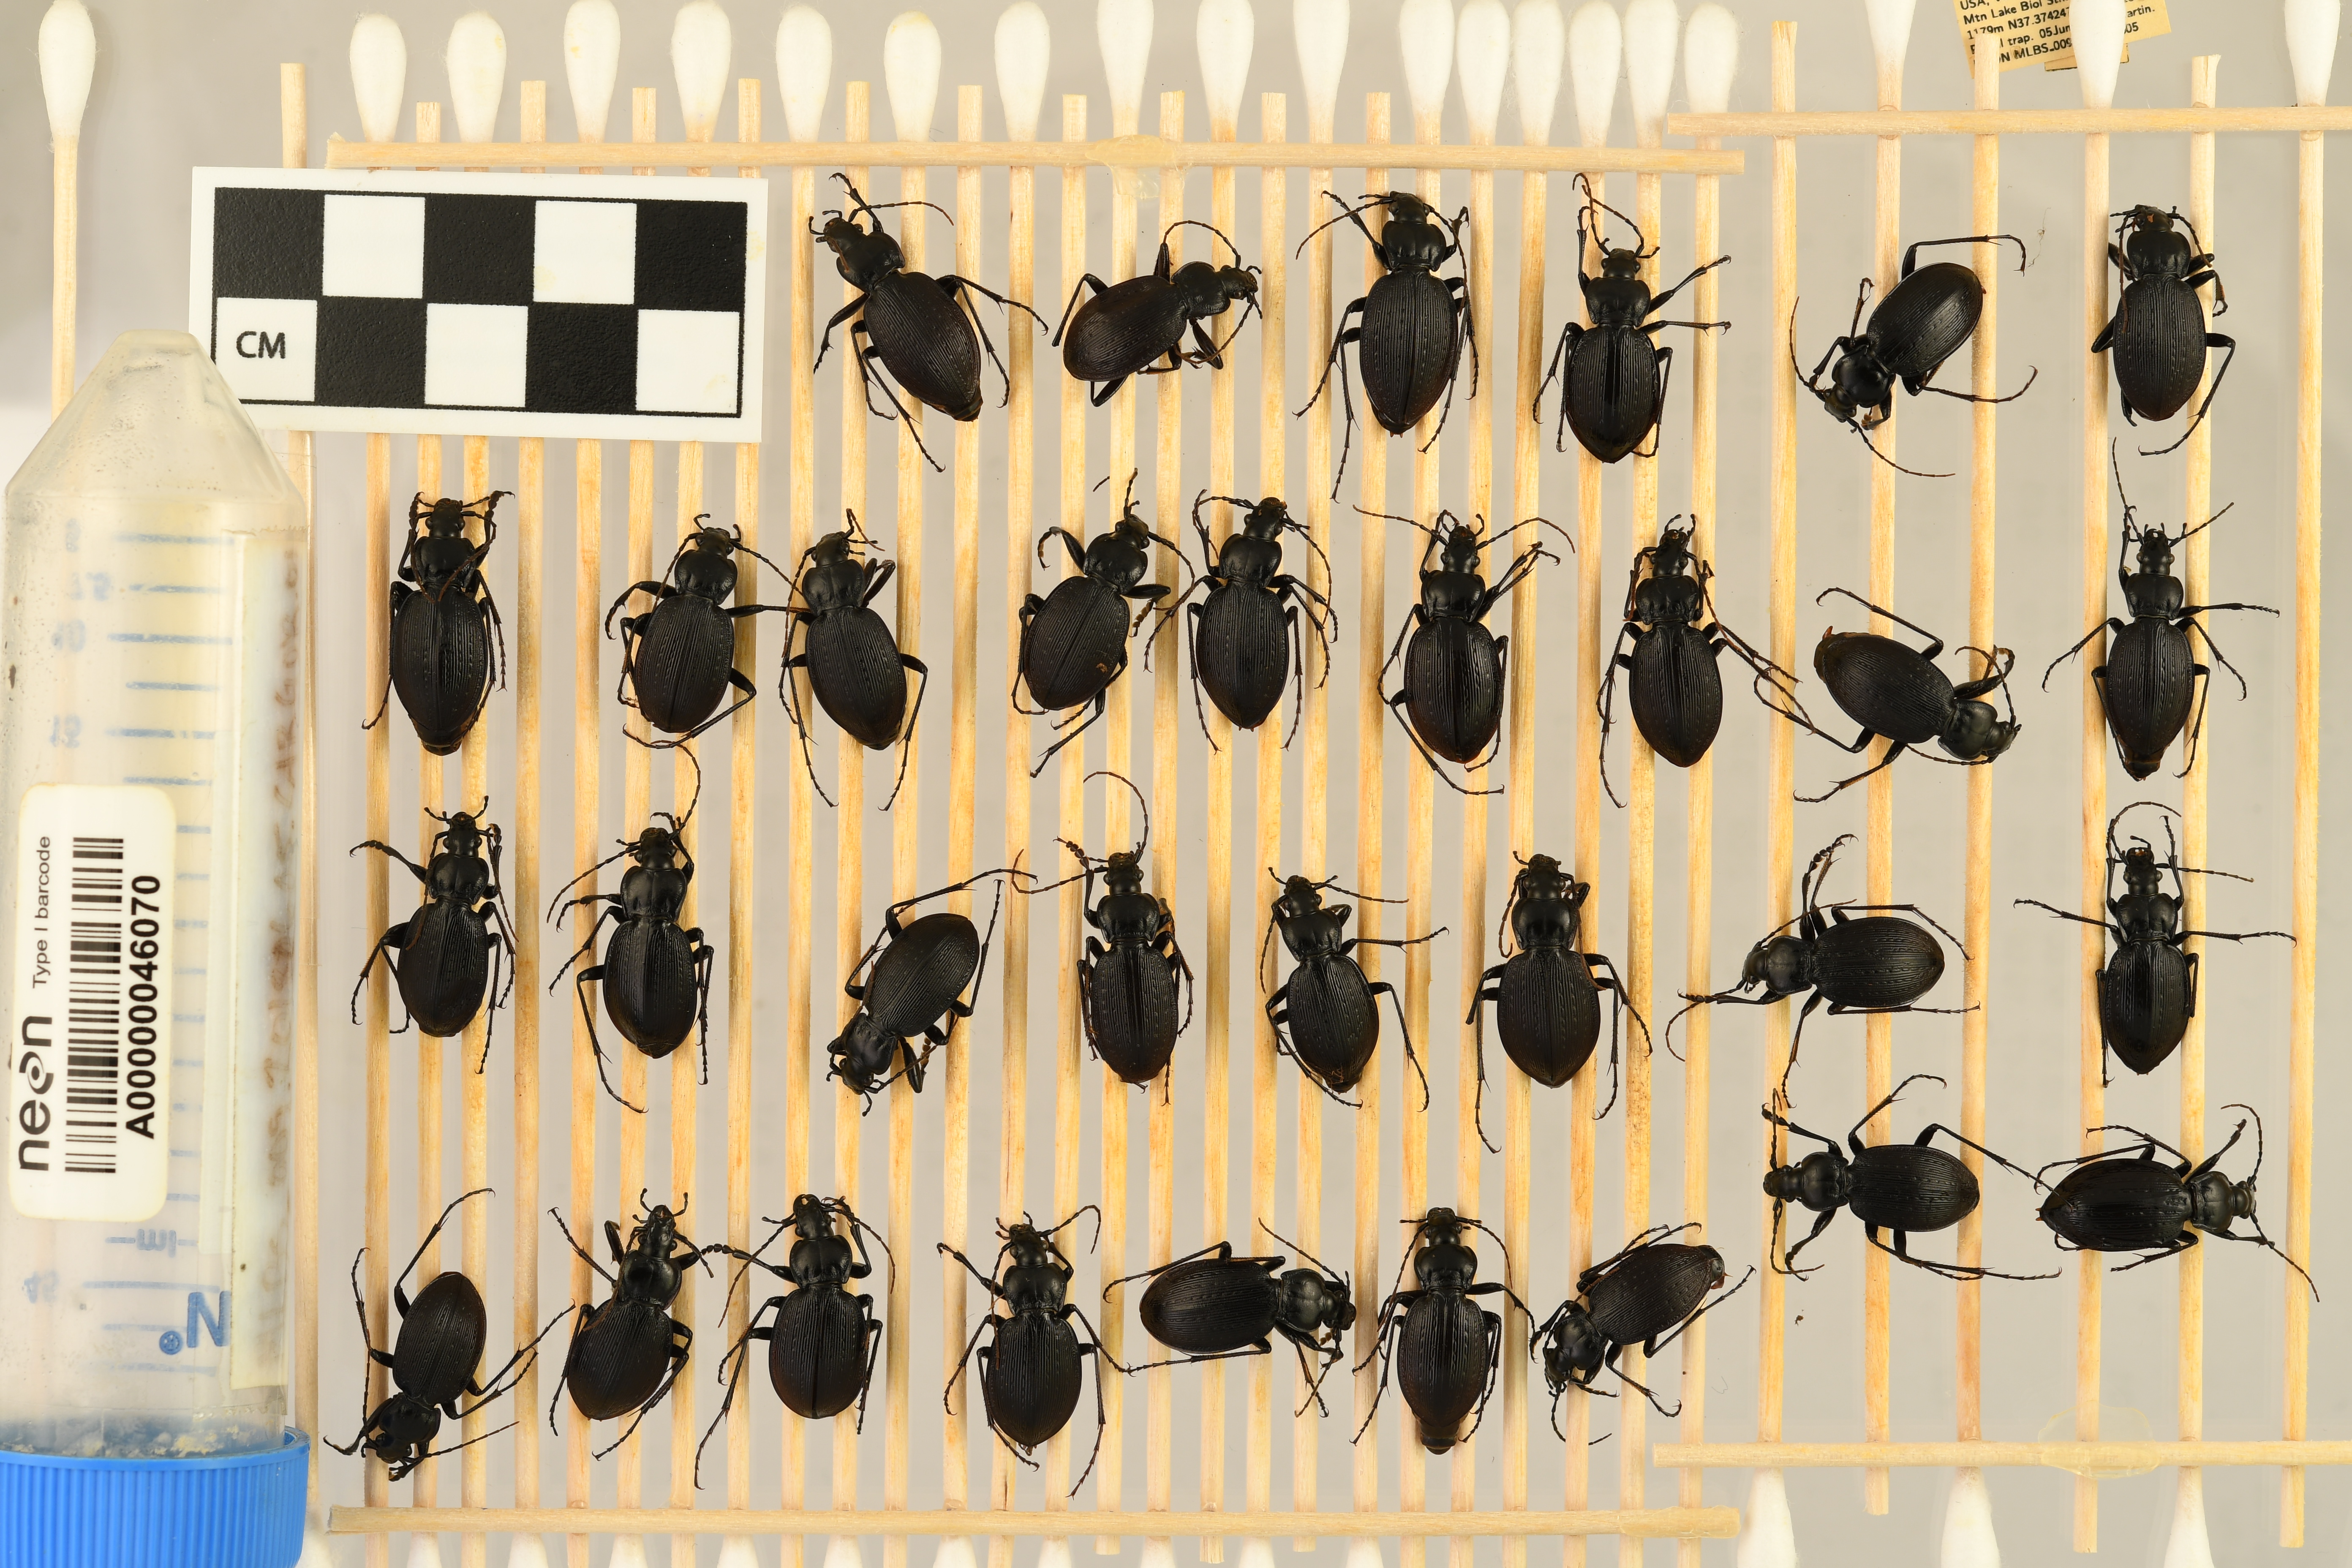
Carabus goryi — Mountain Lake Biological Station NEON, plot MLBS_009. Beetle 1, ElytraLength: 1.421 cm (lying flat: Yes)

Carabus goryi — Mountain Lake Biological Station NEON, plot MLBS_009. Beetle 1, ElytraWidth: 0.6882 cm (lying flat: Yes)

Carabus goryi — Mountain Lake Biological Station NEON, plot MLBS_009. Beetle 2, ElytraLength: 1.321 cm (lying flat: No)

Carabus goryi — Mountain Lake Biological Station NEON, plot MLBS_009. Beetle 2, ElytraWidth: 0.6371 cm (lying flat: No)

Carabus goryi — Mountain Lake Biological Station NEON, plot MLBS_009. Beetle 3, ElytraLength: 1.511 cm (lying flat: No)

Carabus goryi — Mountain Lake Biological Station NEON, plot MLBS_009. Beetle 3, ElytraWidth: 0.6816 cm (lying flat: No)

Carabus goryi — Mountain Lake Biological Station NEON, plot MLBS_009. Beetle 4, ElytraLength: 1.359 cm (lying flat: Yes)

Carabus goryi — Mountain Lake Biological Station NEON, plot MLBS_009. Beetle 4, ElytraWidth: 0.6053 cm (lying flat: Yes)

Carabus goryi — Mountain Lake Biological Station NEON, plot MLBS_009. Beetle 5, ElytraLength: 1.284 cm (lying flat: Yes)

Carabus goryi — Mountain Lake Biological Station NEON, plot MLBS_009. Beetle 5, ElytraWidth: 0.6386 cm (lying flat: Yes)

Carabus goryi — Mountain Lake Biological Station NEON, plot MLBS_009. Beetle 6, ElytraLength: 1.42 cm (lying flat: Yes)

Carabus goryi — Mountain Lake Biological Station NEON, plot MLBS_009. Beetle 6, ElytraWidth: 0.6542 cm (lying flat: Yes)

Carabus goryi — Mountain Lake Biological Station NEON, plot MLBS_009. Beetle 7, ElytraLength: 1.444 cm (lying flat: Yes)

Carabus goryi — Mountain Lake Biological Station NEON, plot MLBS_009. Beetle 7, ElytraWidth: 0.6171 cm (lying flat: Yes)

Carabus goryi — Mountain Lake Biological Station NEON, plot MLBS_009. Beetle 8, ElytraLength: 1.371 cm (lying flat: Yes)

Carabus goryi — Mountain Lake Biological Station NEON, plot MLBS_009. Beetle 8, ElytraWidth: 0.6646 cm (lying flat: Yes)

Carabus goryi — Mountain Lake Biological Station NEON, plot MLBS_009. Beetle 9, ElytraLength: 1.347 cm (lying flat: Yes)

Carabus goryi — Mountain Lake Biological Station NEON, plot MLBS_009. Beetle 9, ElytraWidth: 0.6798 cm (lying flat: Yes)

Carabus goryi — Mountain Lake Biological Station NEON, plot MLBS_009. Beetle 10, ElytraLength: 1.347 cm (lying flat: Yes)

Carabus goryi — Mountain Lake Biological Station NEON, plot MLBS_009. Beetle 10, ElytraWidth: 0.6521 cm (lying flat: Yes)

Carabus goryi — Mountain Lake Biological Station NEON, plot MLBS_009. Beetle 11, ElytraLength: 1.42 cm (lying flat: Yes)

Carabus goryi — Mountain Lake Biological Station NEON, plot MLBS_009. Beetle 11, ElytraWidth: 0.6541 cm (lying flat: Yes)

Carabus goryi — Mountain Lake Biological Station NEON, plot MLBS_009. Beetle 12, ElytraLength: 1.425 cm (lying flat: No)

Carabus goryi — Mountain Lake Biological Station NEON, plot MLBS_009. Beetle 12, ElytraWidth: 0.7283 cm (lying flat: No)

Carabus goryi — Mountain Lake Biological Station NEON, plot MLBS_009. Beetle 13, ElytraLength: 1.402 cm (lying flat: Yes)

Carabus goryi — Mountain Lake Biological Station NEON, plot MLBS_009. Beetle 13, ElytraWidth: 0.6583 cm (lying flat: Yes)

Carabus goryi — Mountain Lake Biological Station NEON, plot MLBS_009. Beetle 14, ElytraLength: 1.393 cm (lying flat: Yes)

Carabus goryi — Mountain Lake Biological Station NEON, plot MLBS_009. Beetle 14, ElytraWidth: 0.6513 cm (lying flat: Yes)

Carabus goryi — Mountain Lake Biological Station NEON, plot MLBS_009. Beetle 15, ElytraLength: 1.347 cm (lying flat: Yes)

Carabus goryi — Mountain Lake Biological Station NEON, plot MLBS_009. Beetle 15, ElytraWidth: 0.5813 cm (lying flat: Yes)

Carabus goryi — Mountain Lake Biological Station NEON, plot MLBS_009. Beetle 16, ElytraLength: 1.321 cm (lying flat: Yes)

Carabus goryi — Mountain Lake Biological Station NEON, plot MLBS_009. Beetle 16, ElytraWidth: 0.6392 cm (lying flat: Yes)

Carabus goryi — Mountain Lake Biological Station NEON, plot MLBS_009. Beetle 17, ElytraLength: 1.37 cm (lying flat: Yes)

Carabus goryi — Mountain Lake Biological Station NEON, plot MLBS_009. Beetle 17, ElytraWidth: 0.6294 cm (lying flat: Yes)

Carabus goryi — Mountain Lake Biological Station NEON, plot MLBS_009. Beetle 18, ElytraLength: 1.304 cm (lying flat: Yes)

Carabus goryi — Mountain Lake Biological Station NEON, plot MLBS_009. Beetle 18, ElytraWidth: 0.6748 cm (lying flat: Yes)

Carabus goryi — Mountain Lake Biological Station NEON, plot MLBS_009. Beetle 19, ElytraLength: 1.337 cm (lying flat: Yes)

Carabus goryi — Mountain Lake Biological Station NEON, plot MLBS_009. Beetle 19, ElytraWidth: 0.5936 cm (lying flat: Yes)

Carabus goryi — Mountain Lake Biological Station NEON, plot MLBS_009. Beetle 20, ElytraLength: 1.237 cm (lying flat: No)

Carabus goryi — Mountain Lake Biological Station NEON, plot MLBS_009. Beetle 20, ElytraWidth: 0.6285 cm (lying flat: No)

Carabus goryi — Mountain Lake Biological Station NEON, plot MLBS_009. Beetle 21, ElytraLength: 1.36 cm (lying flat: Yes)

Carabus goryi — Mountain Lake Biological Station NEON, plot MLBS_009. Beetle 21, ElytraWidth: 0.7422 cm (lying flat: Yes)

Carabus goryi — Mountain Lake Biological Station NEON, plot MLBS_009. Beetle 22, ElytraLength: 1.296 cm (lying flat: Yes)

Carabus goryi — Mountain Lake Biological Station NEON, plot MLBS_009. Beetle 22, ElytraWidth: 0.6172 cm (lying flat: Yes)

Carabus goryi — Mountain Lake Biological Station NEON, plot MLBS_009. Beetle 23, ElytraLength: 1.285 cm (lying flat: No)

Carabus goryi — Mountain Lake Biological Station NEON, plot MLBS_009. Beetle 23, ElytraWidth: 0.6788 cm (lying flat: No)

Carabus goryi — Mountain Lake Biological Station NEON, plot MLBS_009. Beetle 24, ElytraLength: 1.288 cm (lying flat: Yes)

Carabus goryi — Mountain Lake Biological Station NEON, plot MLBS_009. Beetle 24, ElytraWidth: 0.658 cm (lying flat: Yes)

Carabus goryi — Mountain Lake Biological Station NEON, plot MLBS_009. Beetle 25, ElytraLength: 1.231 cm (lying flat: No)

Carabus goryi — Mountain Lake Biological Station NEON, plot MLBS_009. Beetle 25, ElytraWidth: 0.6908 cm (lying flat: No)

Carabus goryi — Mountain Lake Biological Station NEON, plot MLBS_009. Beetle 26, ElytraLength: 1.285 cm (lying flat: Yes)

Carabus goryi — Mountain Lake Biological Station NEON, plot MLBS_009. Beetle 26, ElytraWidth: 0.6683 cm (lying flat: Yes)

Carabus goryi — Mountain Lake Biological Station NEON, plot MLBS_009. Beetle 27, ElytraLength: 1.322 cm (lying flat: Yes)

Carabus goryi — Mountain Lake Biological Station NEON, plot MLBS_009. Beetle 27, ElytraWidth: 0.7036 cm (lying flat: Yes)

Carabus goryi — Mountain Lake Biological Station NEON, plot MLBS_009. Beetle 28, ElytraLength: 1.34 cm (lying flat: Yes)

Carabus goryi — Mountain Lake Biological Station NEON, plot MLBS_009. Beetle 28, ElytraWidth: 0.6939 cm (lying flat: Yes)

Carabus goryi — Mountain Lake Biological Station NEON, plot MLBS_009. Beetle 29, ElytraLength: 1.322 cm (lying flat: Yes)

Carabus goryi — Mountain Lake Biological Station NEON, plot MLBS_009. Beetle 29, ElytraWidth: 0.6299 cm (lying flat: Yes)

Carabus goryi — Mountain Lake Biological Station NEON, plot MLBS_009. Beetle 30, ElytraLength: 1.255 cm (lying flat: No)

Carabus goryi — Mountain Lake Biological Station NEON, plot MLBS_009. Beetle 30, ElytraWidth: 0.6299 cm (lying flat: No)

Carabus goryi — Mountain Lake Biological Station NEON, plot MLBS_009. Beetle 31, ElytraLength: 1.287 cm (lying flat: Yes)

Carabus goryi — Mountain Lake Biological Station NEON, plot MLBS_009. Beetle 31, ElytraWidth: 0.6552 cm (lying flat: Yes)

Carabus goryi — Mountain Lake Biological Station NEON, plot MLBS_009. Beetle 32, ElytraLength: 1.473 cm (lying flat: Yes)

Carabus goryi — Mountain Lake Biological Station NEON, plot MLBS_009. Beetle 32, ElytraWidth: 0.7039 cm (lying flat: Yes)